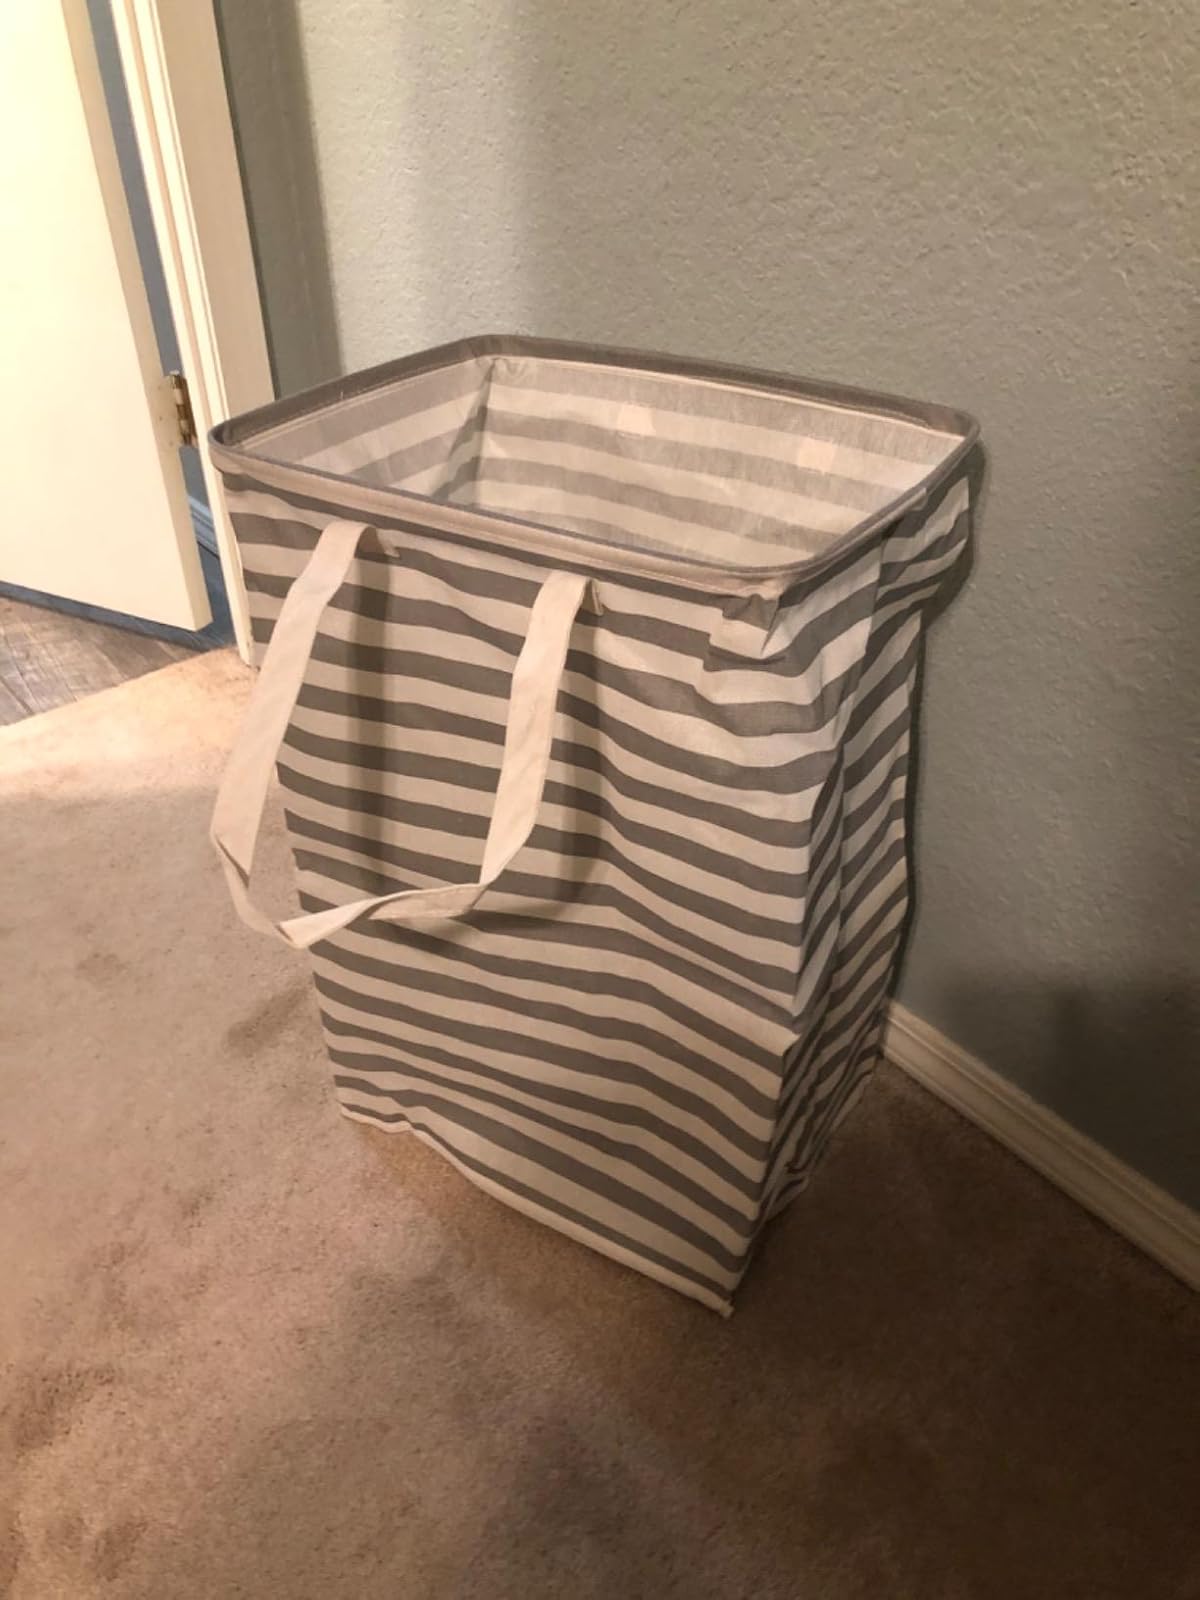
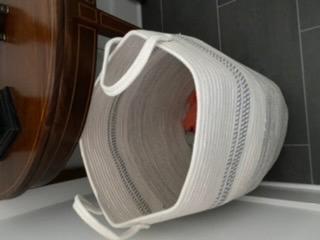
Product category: items_hamper
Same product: no